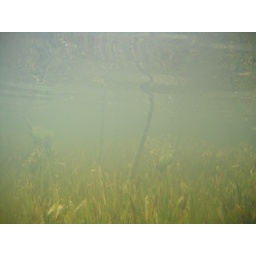
red mangrove propagule growing in the sea grass